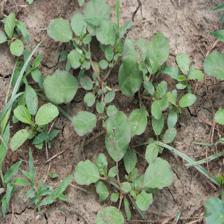
Label: BroadLeafWeed